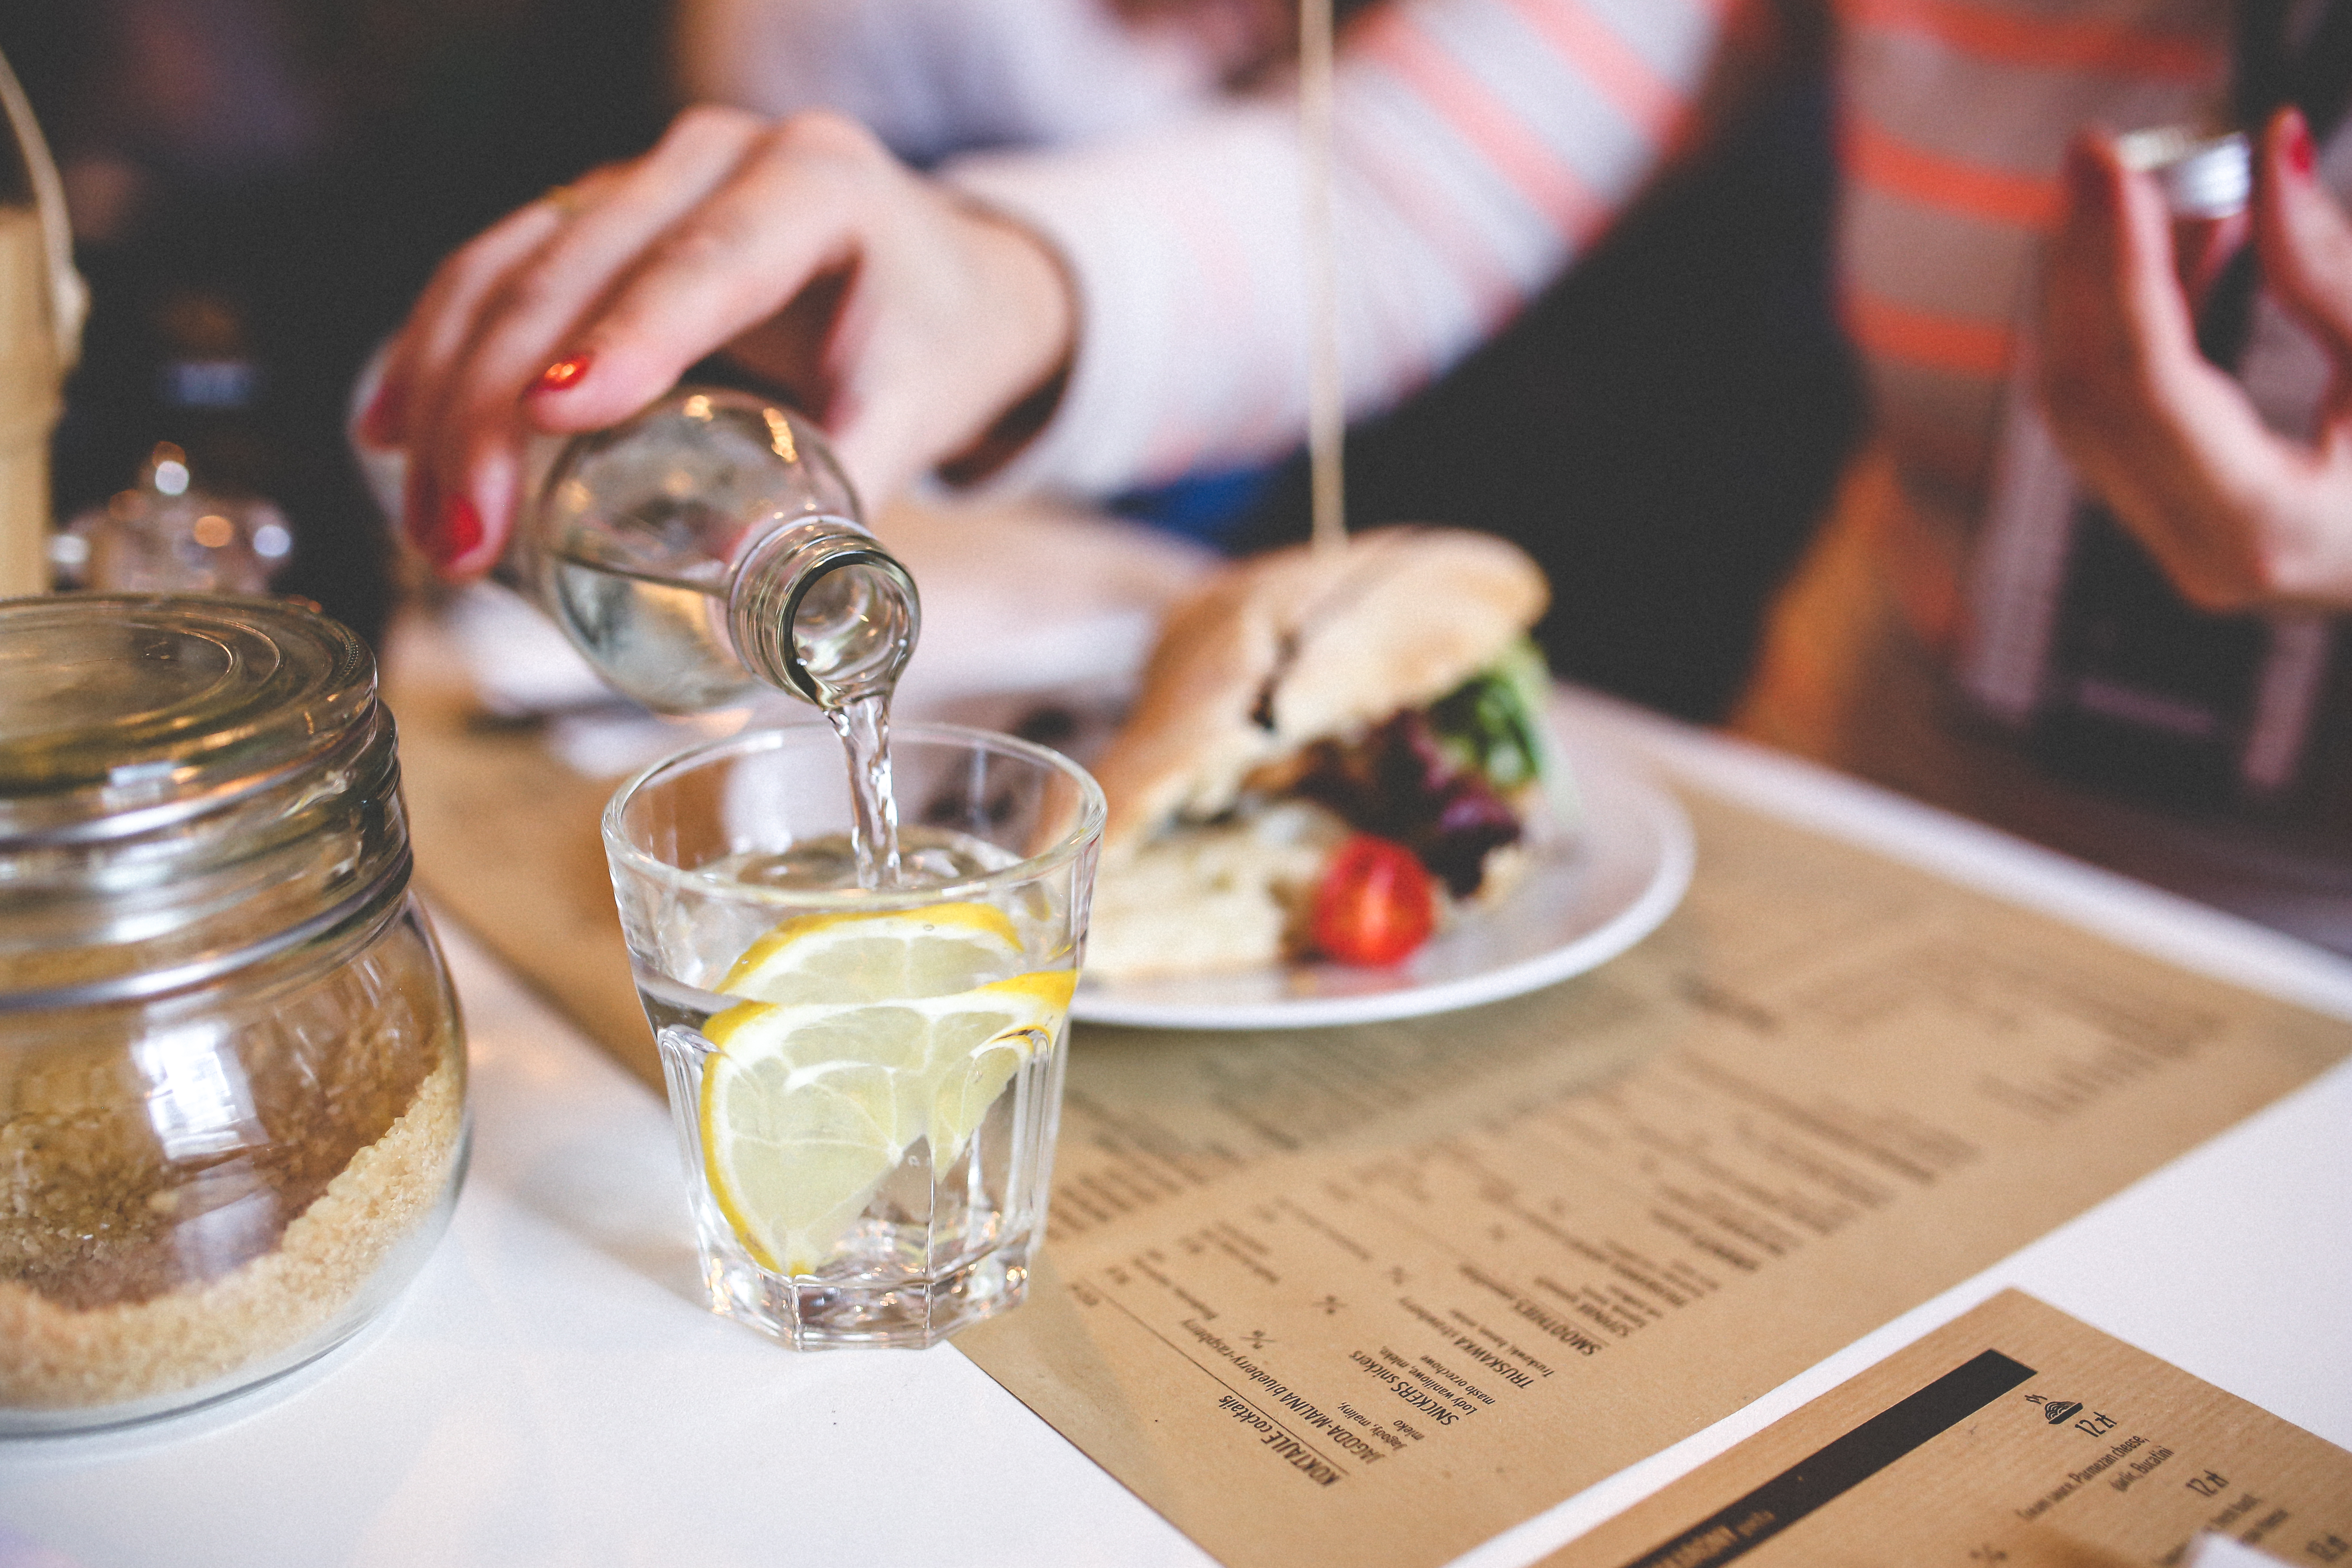
water, glass, restaurant, meal, food, diner, lunch, lemon, pouring, eating, drinking, dinner, brunch, taste, sense, rehearsal dinner